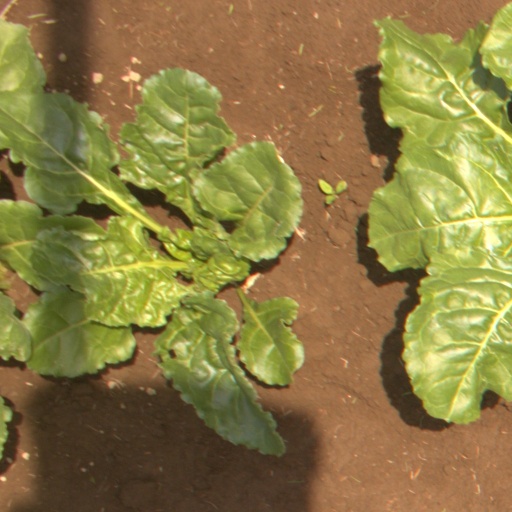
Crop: sugar beet